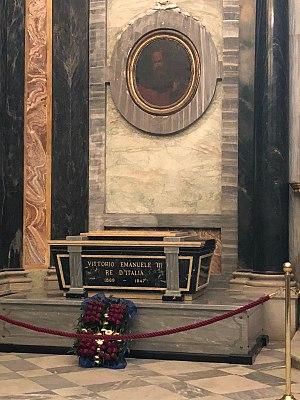
Victor-Emmanuel III, né à Naples le 11 novembre 1869 et mort en exil à Alexandrie le 28 décembre 1947, est roi d'Italie du 29 juillet 1900 après l'assassinat de son père Humbert Iᵉʳ, jusqu'au 9 mai 1946, date de son abdication en faveur de son fils Humbert II, peu avant la proclamation de la République. Il porte dès sa naissance le titre de prince de Naples. Il est le fils d'Humbert Iᵉʳ et de Marguerite de Savoie.